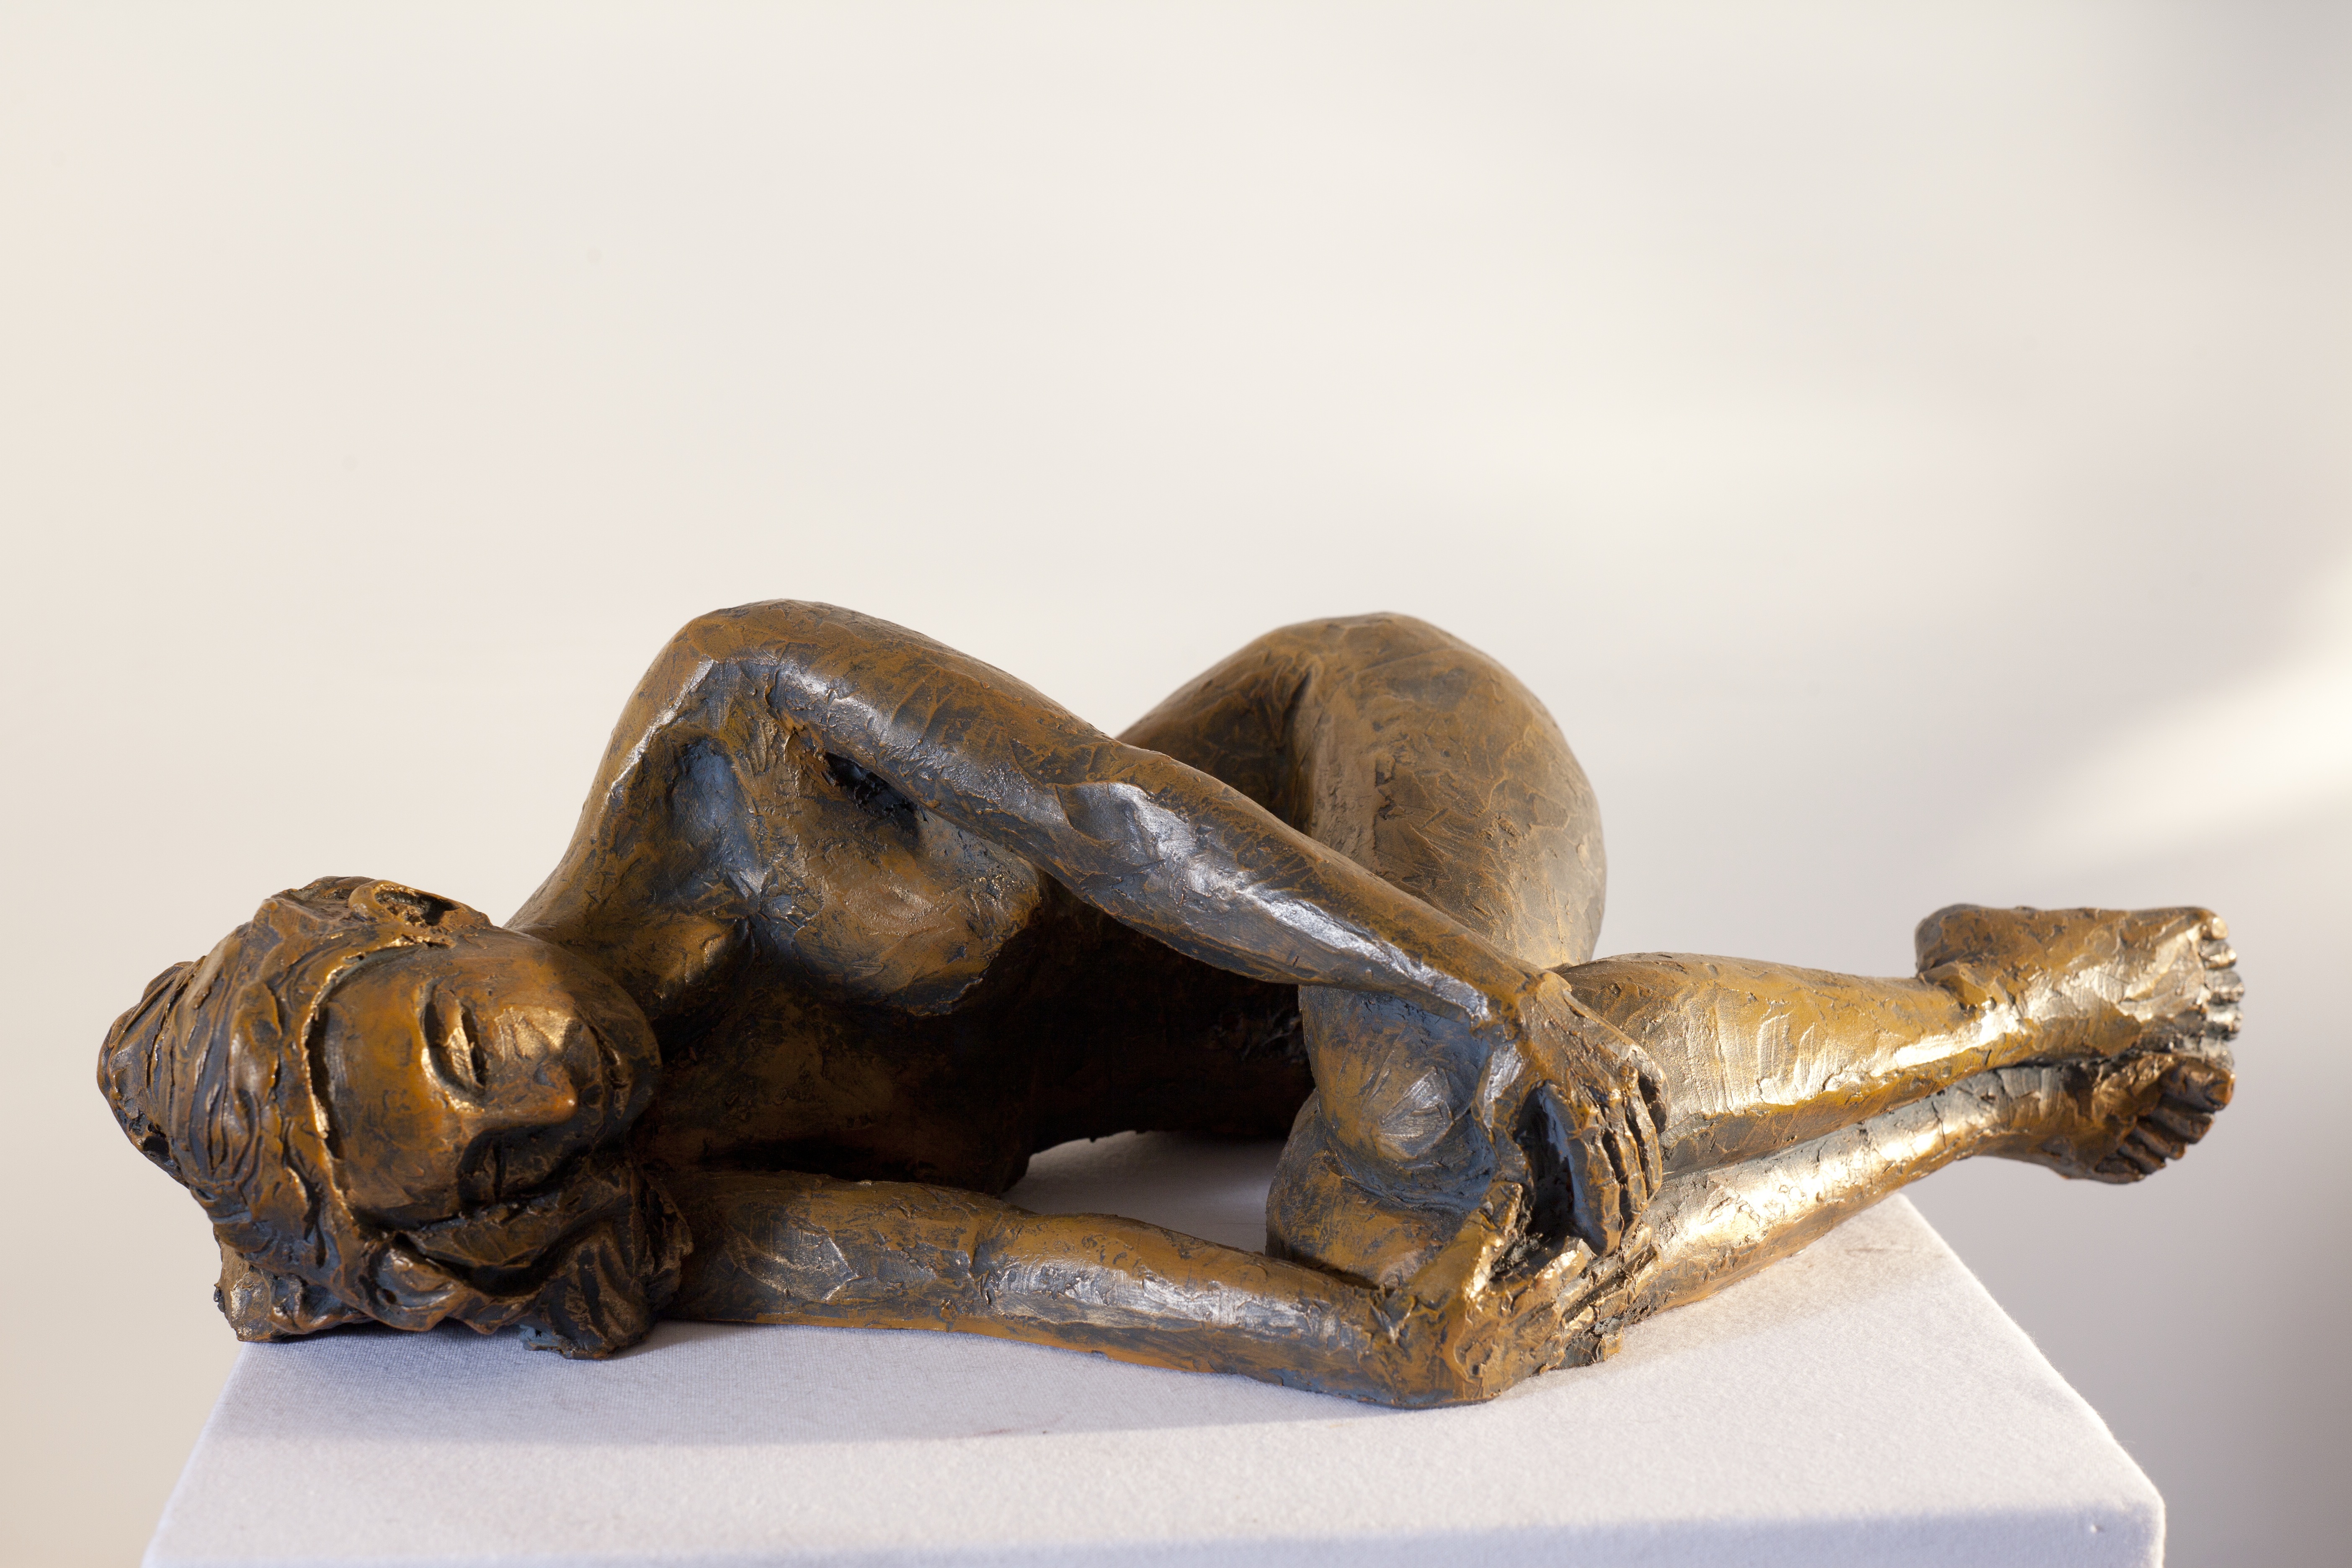
wood, woman, statue, metal, material, lying down, sculpture, art, figurine, bronze, india, carving, bronze sculpture, ancient history